Being Charlie

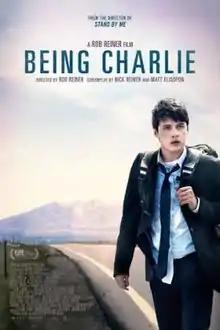
Theatrical release poster

Being Charlie is a 2015 American drama film directed by Rob Reiner and written by Matt Elisofon and Nick Reiner. The film stars Nick Robinson, Common, Cary Elwes, Devon Bostick, Morgan Saylor, Susan Misner and Ricardo Chavira. It was screened in the Special Presentations section of the 2015 Toronto International Film Festival on September 14, 2015. The film was released on May 6, 2016, by Paladin.